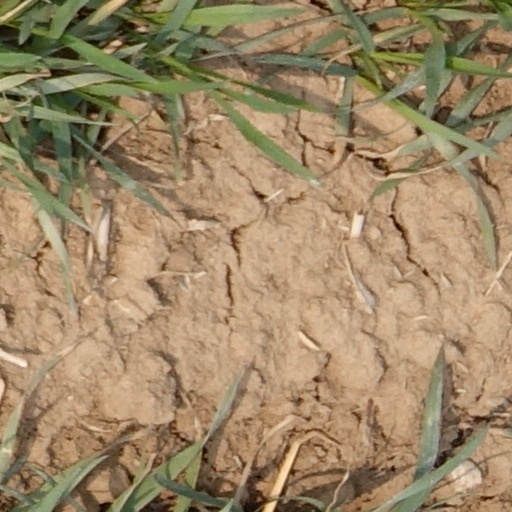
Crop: wheat